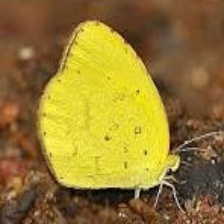
Species: SLEEPY ORANGE
Butterfly family (ImageNet category): sulphur_butterfly